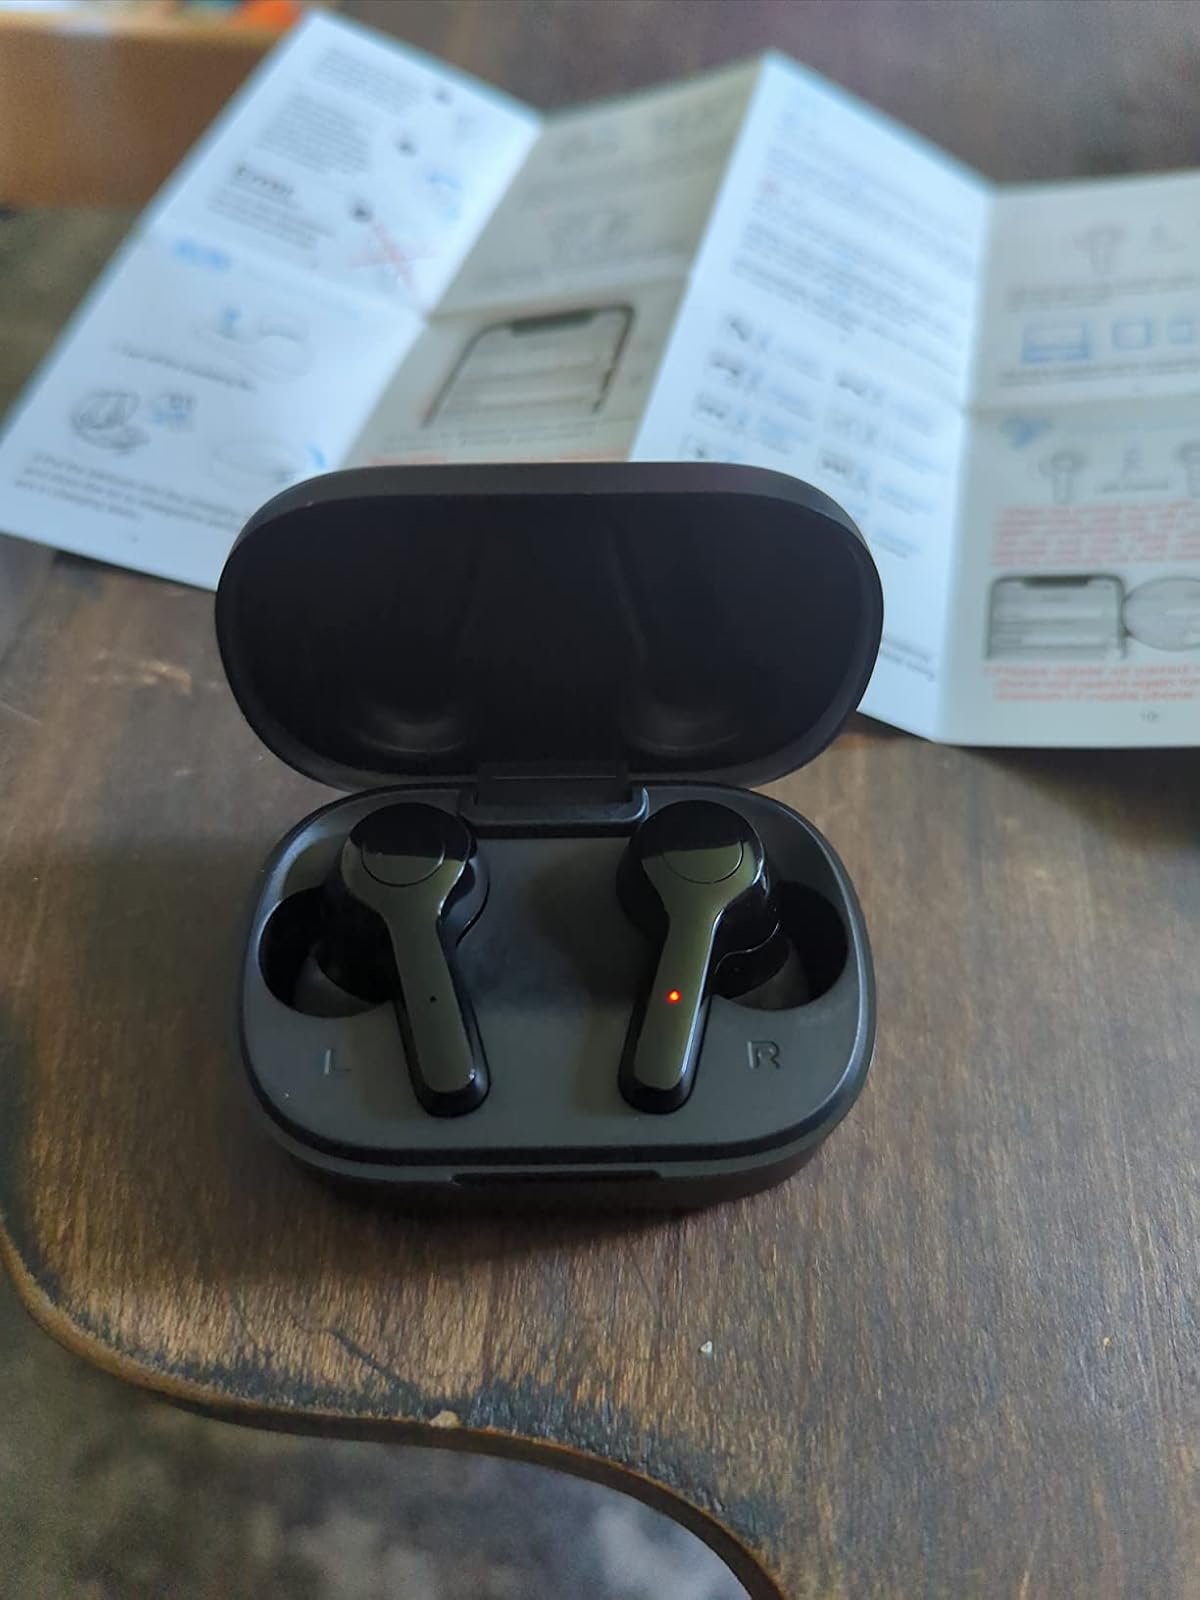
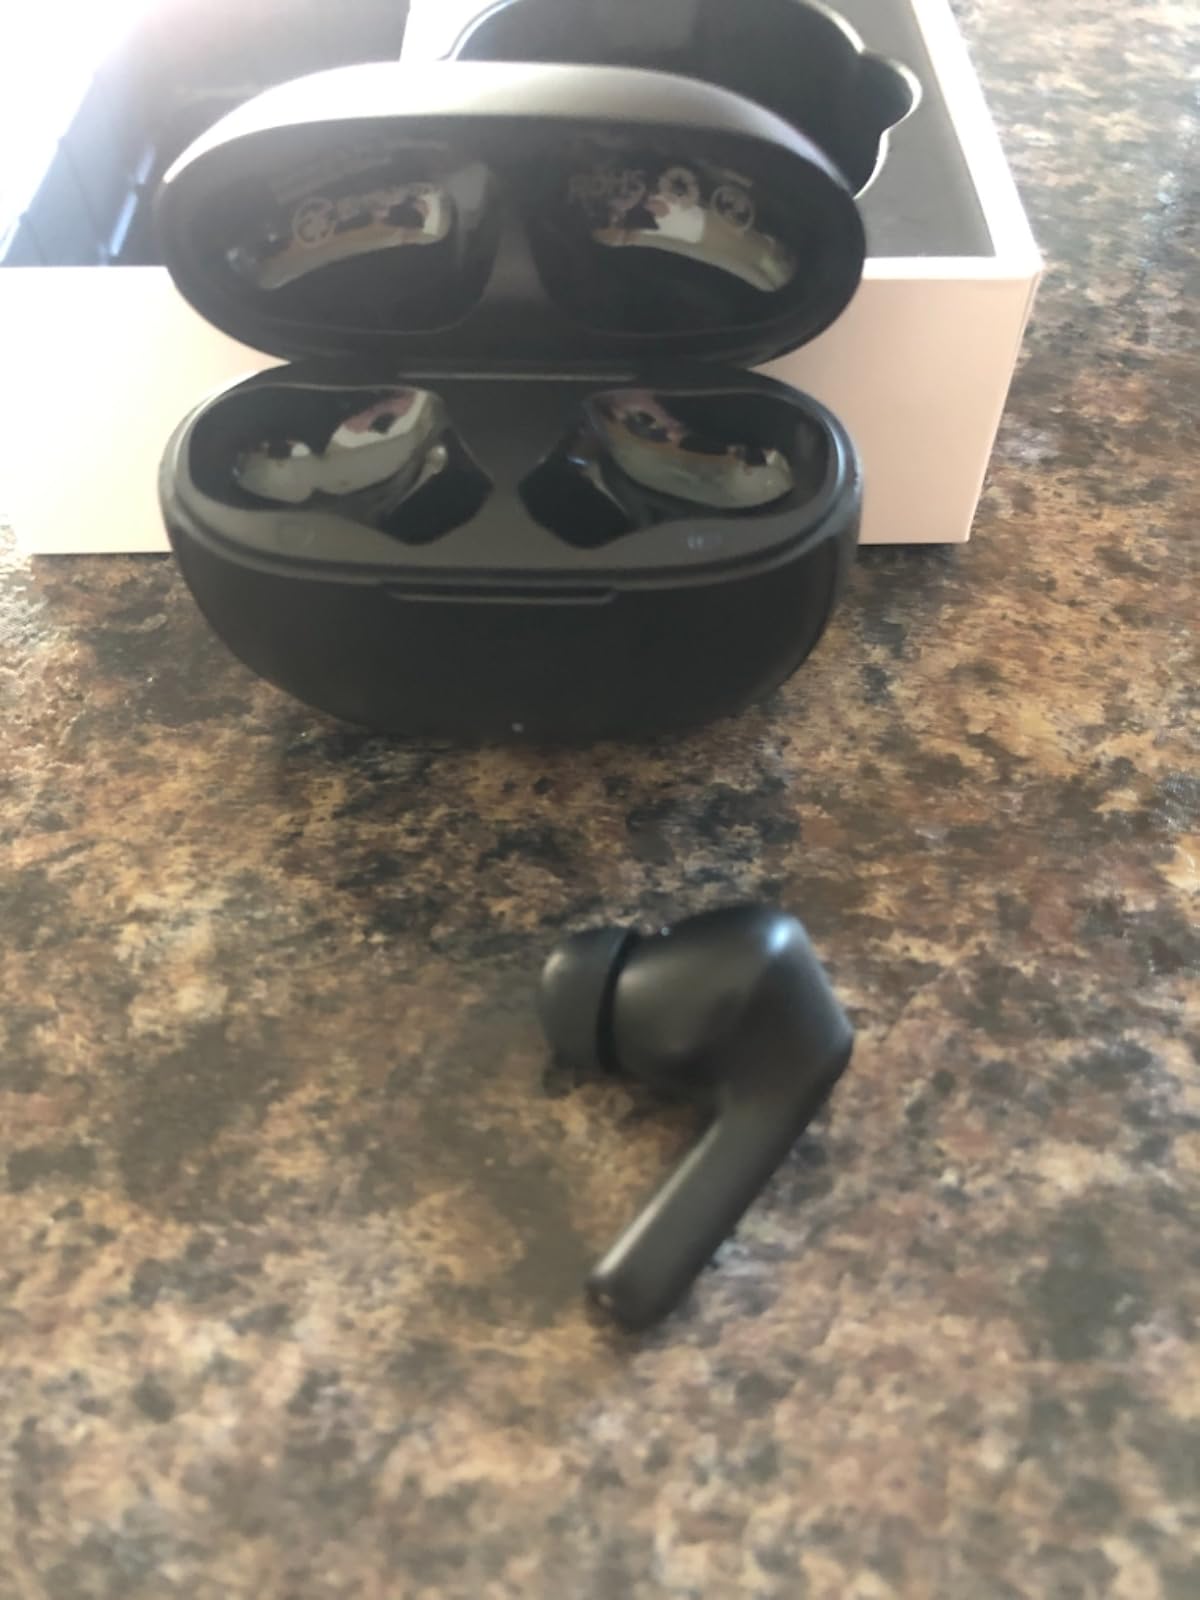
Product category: earbuds
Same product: no